Apple Pie (TV series)

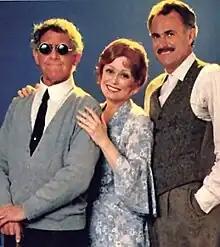
Promotional photo, (from left to right: Jack Gilford, Rue McClanahan, Dabney Coleman)

Apple Pie is an American sitcom that aired for only two episodes on ABC on September 23 and September 30, 1978.